On My Own (memoir)

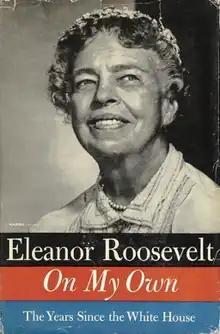
First US edition (1958)

On My Own: The Years since the White House is a 1958 memoir by Eleanor Roosevelt, an American political figure, diplomat, activist and First Lady of the United States while her husband, Franklin D. Roosevelt, was President of the United States. "On My Own" was the third of four memoirs written by Roosevelt, the other three being: "This Is My Story", "This I Remember", and "The Autobiography of Eleanor Roosevelt".